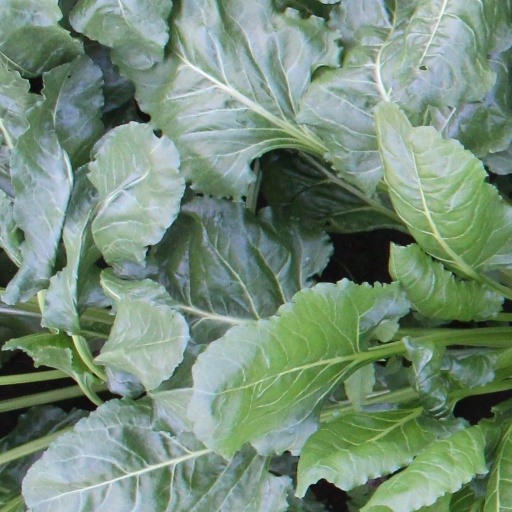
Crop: sugar beet